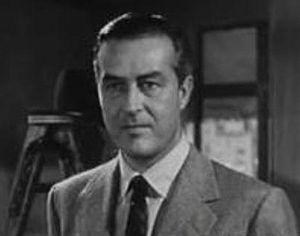
Ma vie à moi est un film américain réalisé par George Cukor, sorti en 1950.